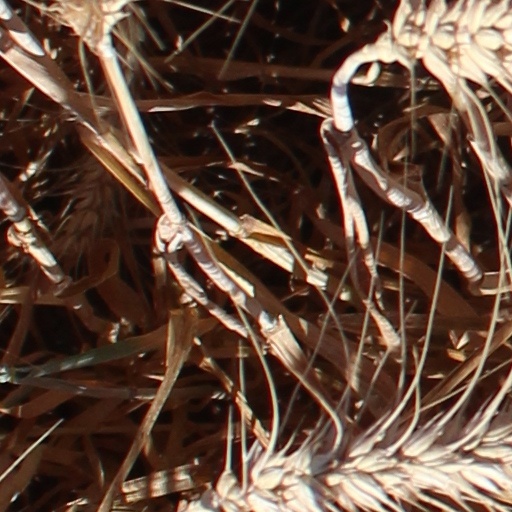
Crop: wheat